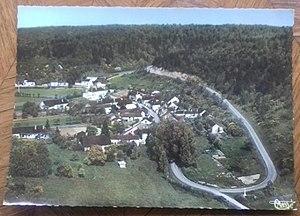
Fravaux est une commune française, située dans le département de l'Aube en région Grand Est.